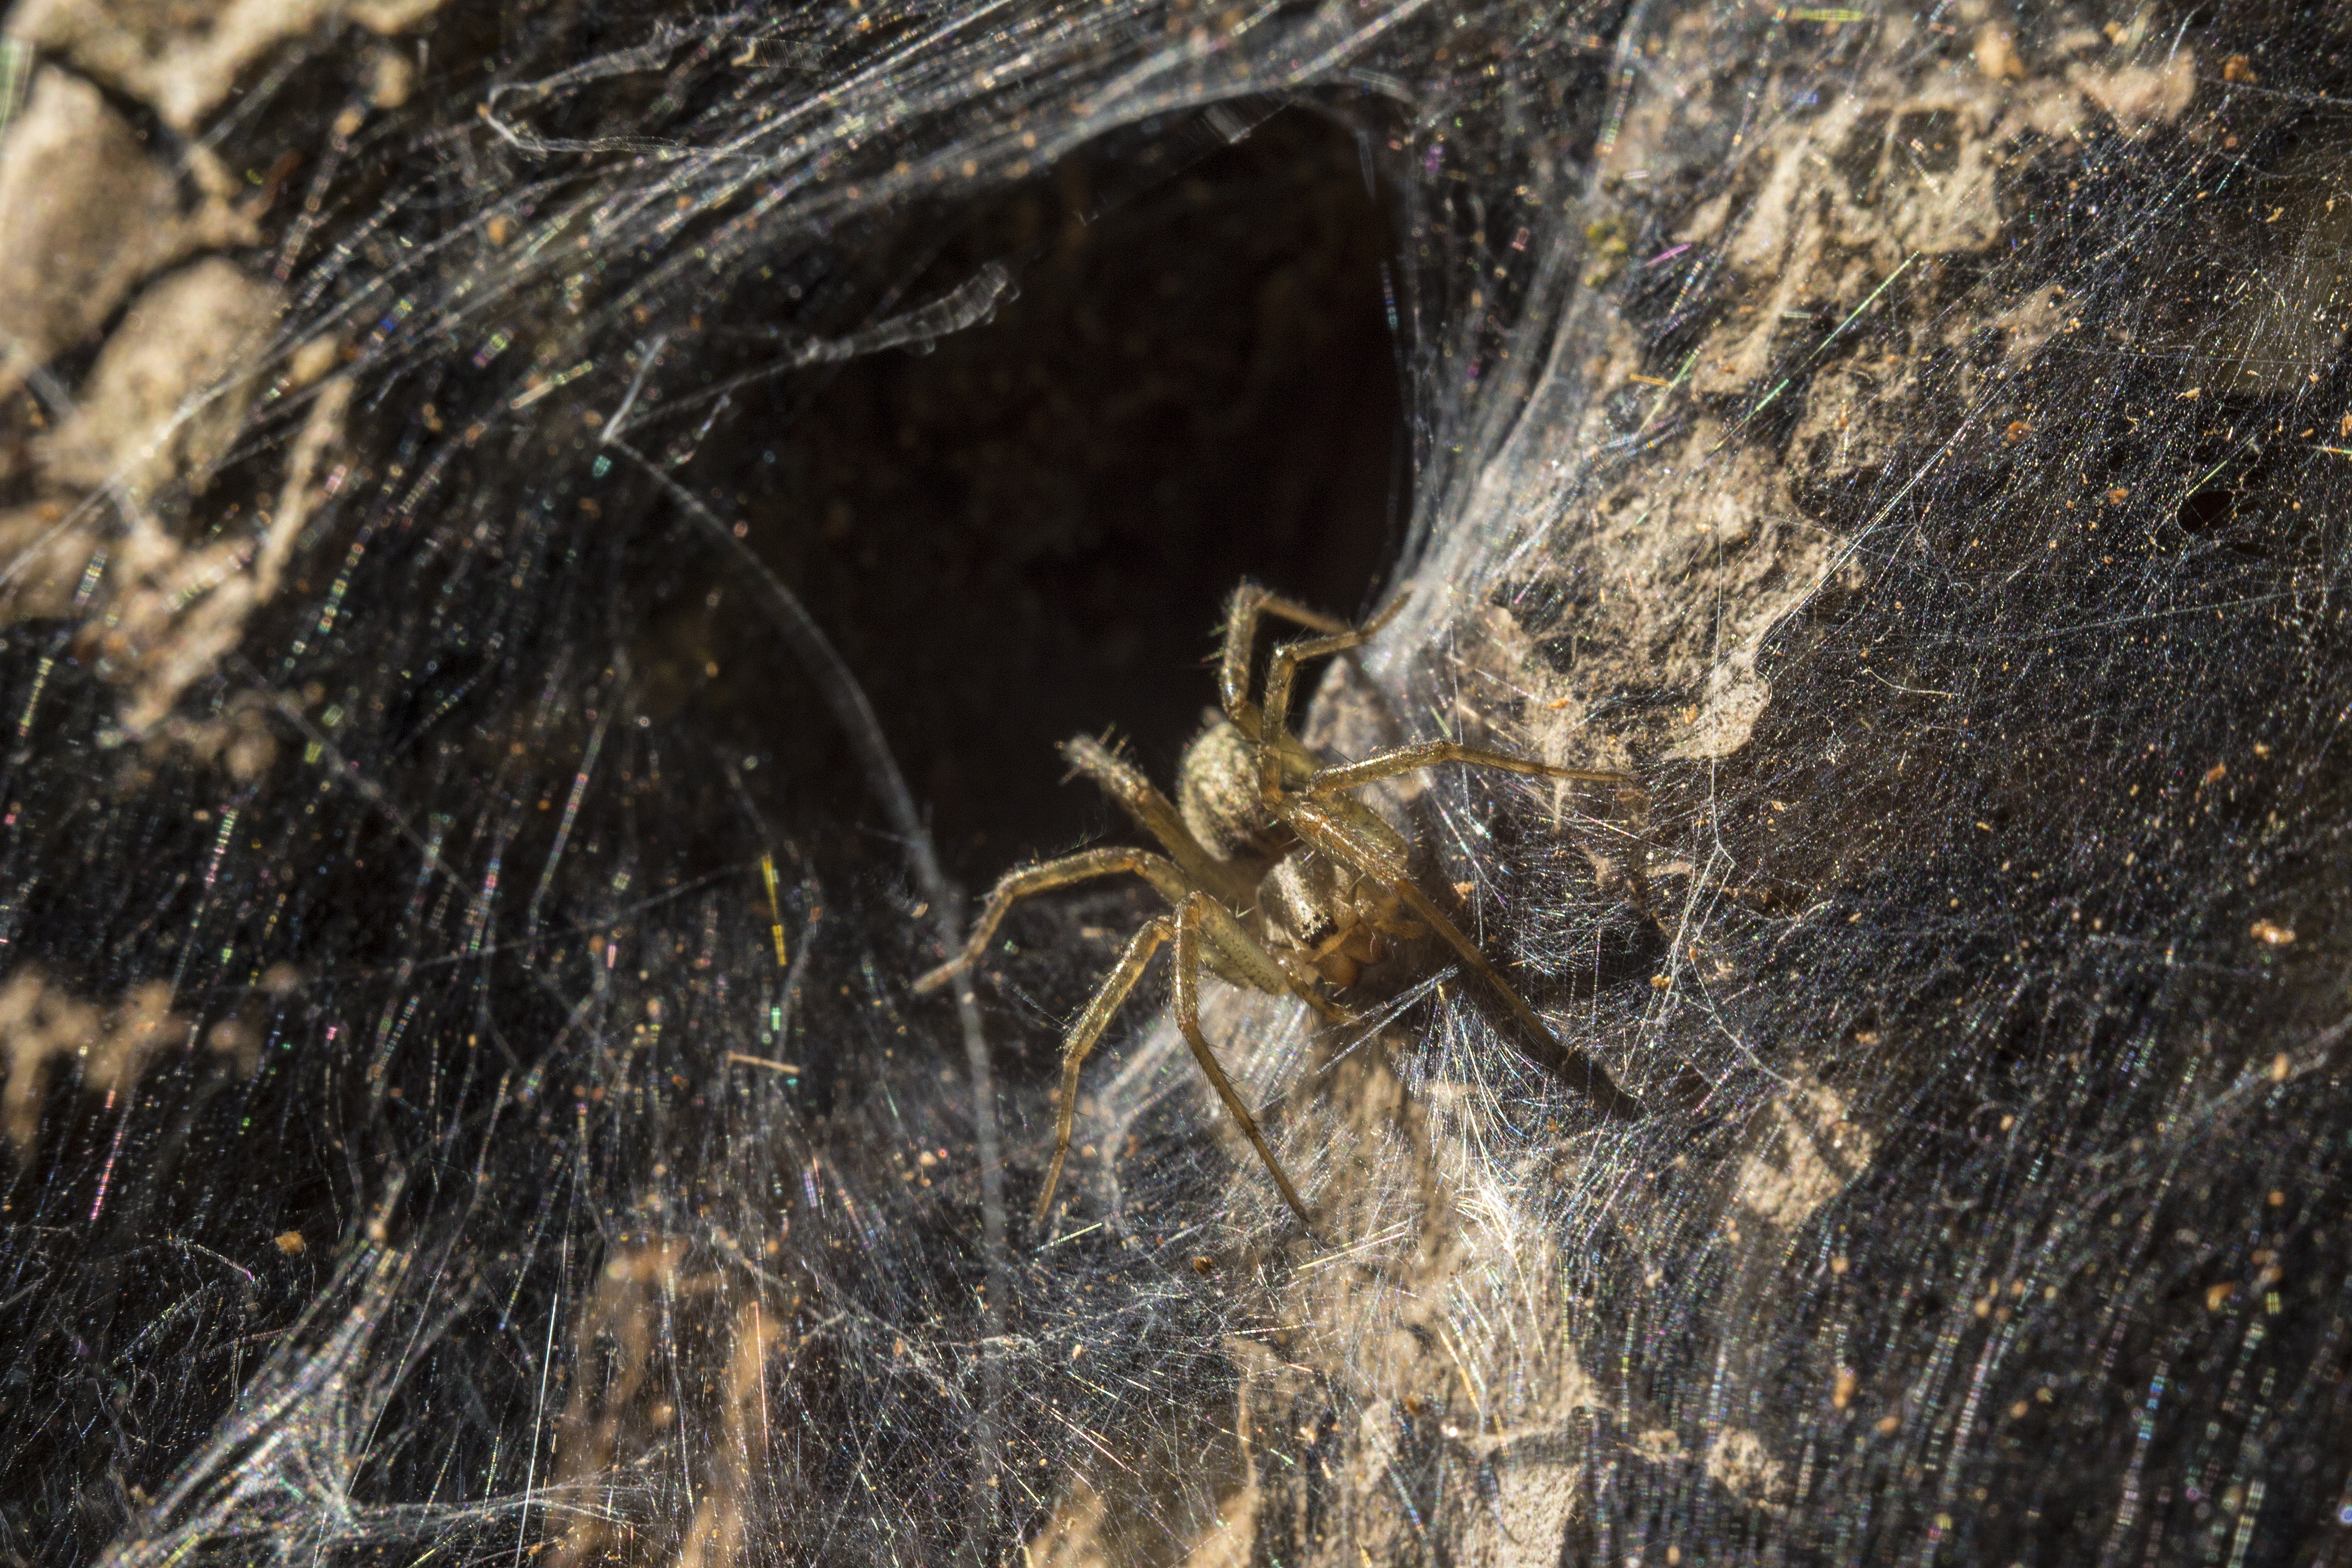
nature, light, hole, summer, wildlife, web, insect, autumn, lighting, fauna, invertebrate, spider web, spider, latin, arachnid, ukraine, tarantula, nora, living nature, macro photography, arthropod, arachnophobia, arthropods, indian summer, pauchek